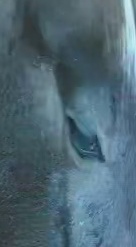
Face region: eyes (orbital_tightening_and_eye_area)
Pain indicator: obviously_present